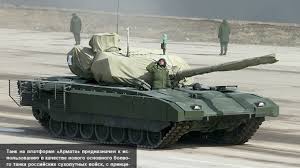
Label: Tank